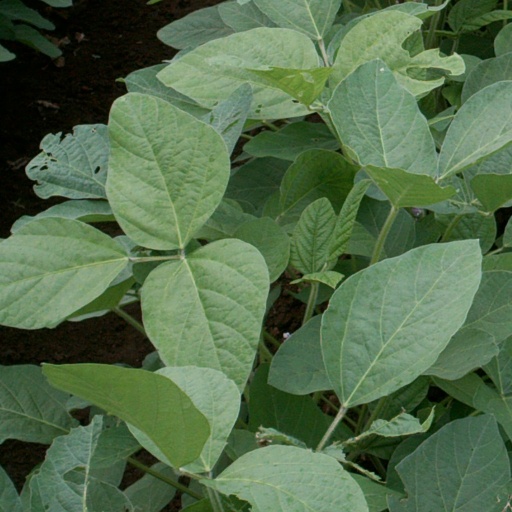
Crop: soybean